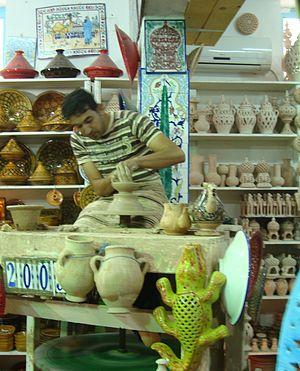
Potier de Djerba utilisant un tour à Guellala en novembre 2009.